EuroCity

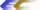
Eurocity logo

EuroCity (EC) is an international train category and brand for European inter-city trains that cross international borders and meet criteria covering comfort, speed, food service, and cleanliness. Each EC train is operated by more than one European Union or Swiss rail company, under a multilateral co-operative arrangement, and all EC trains link important European cities with each other.